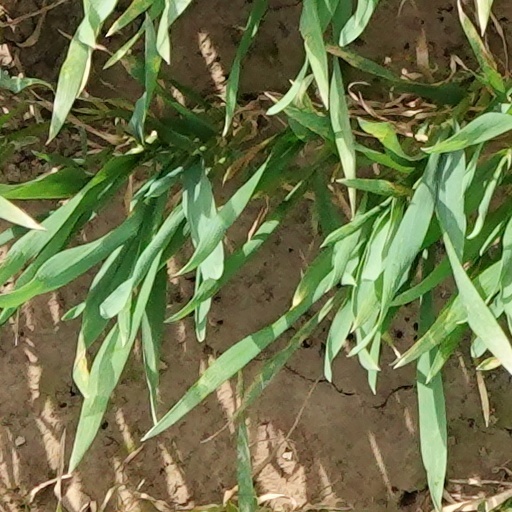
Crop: wheat